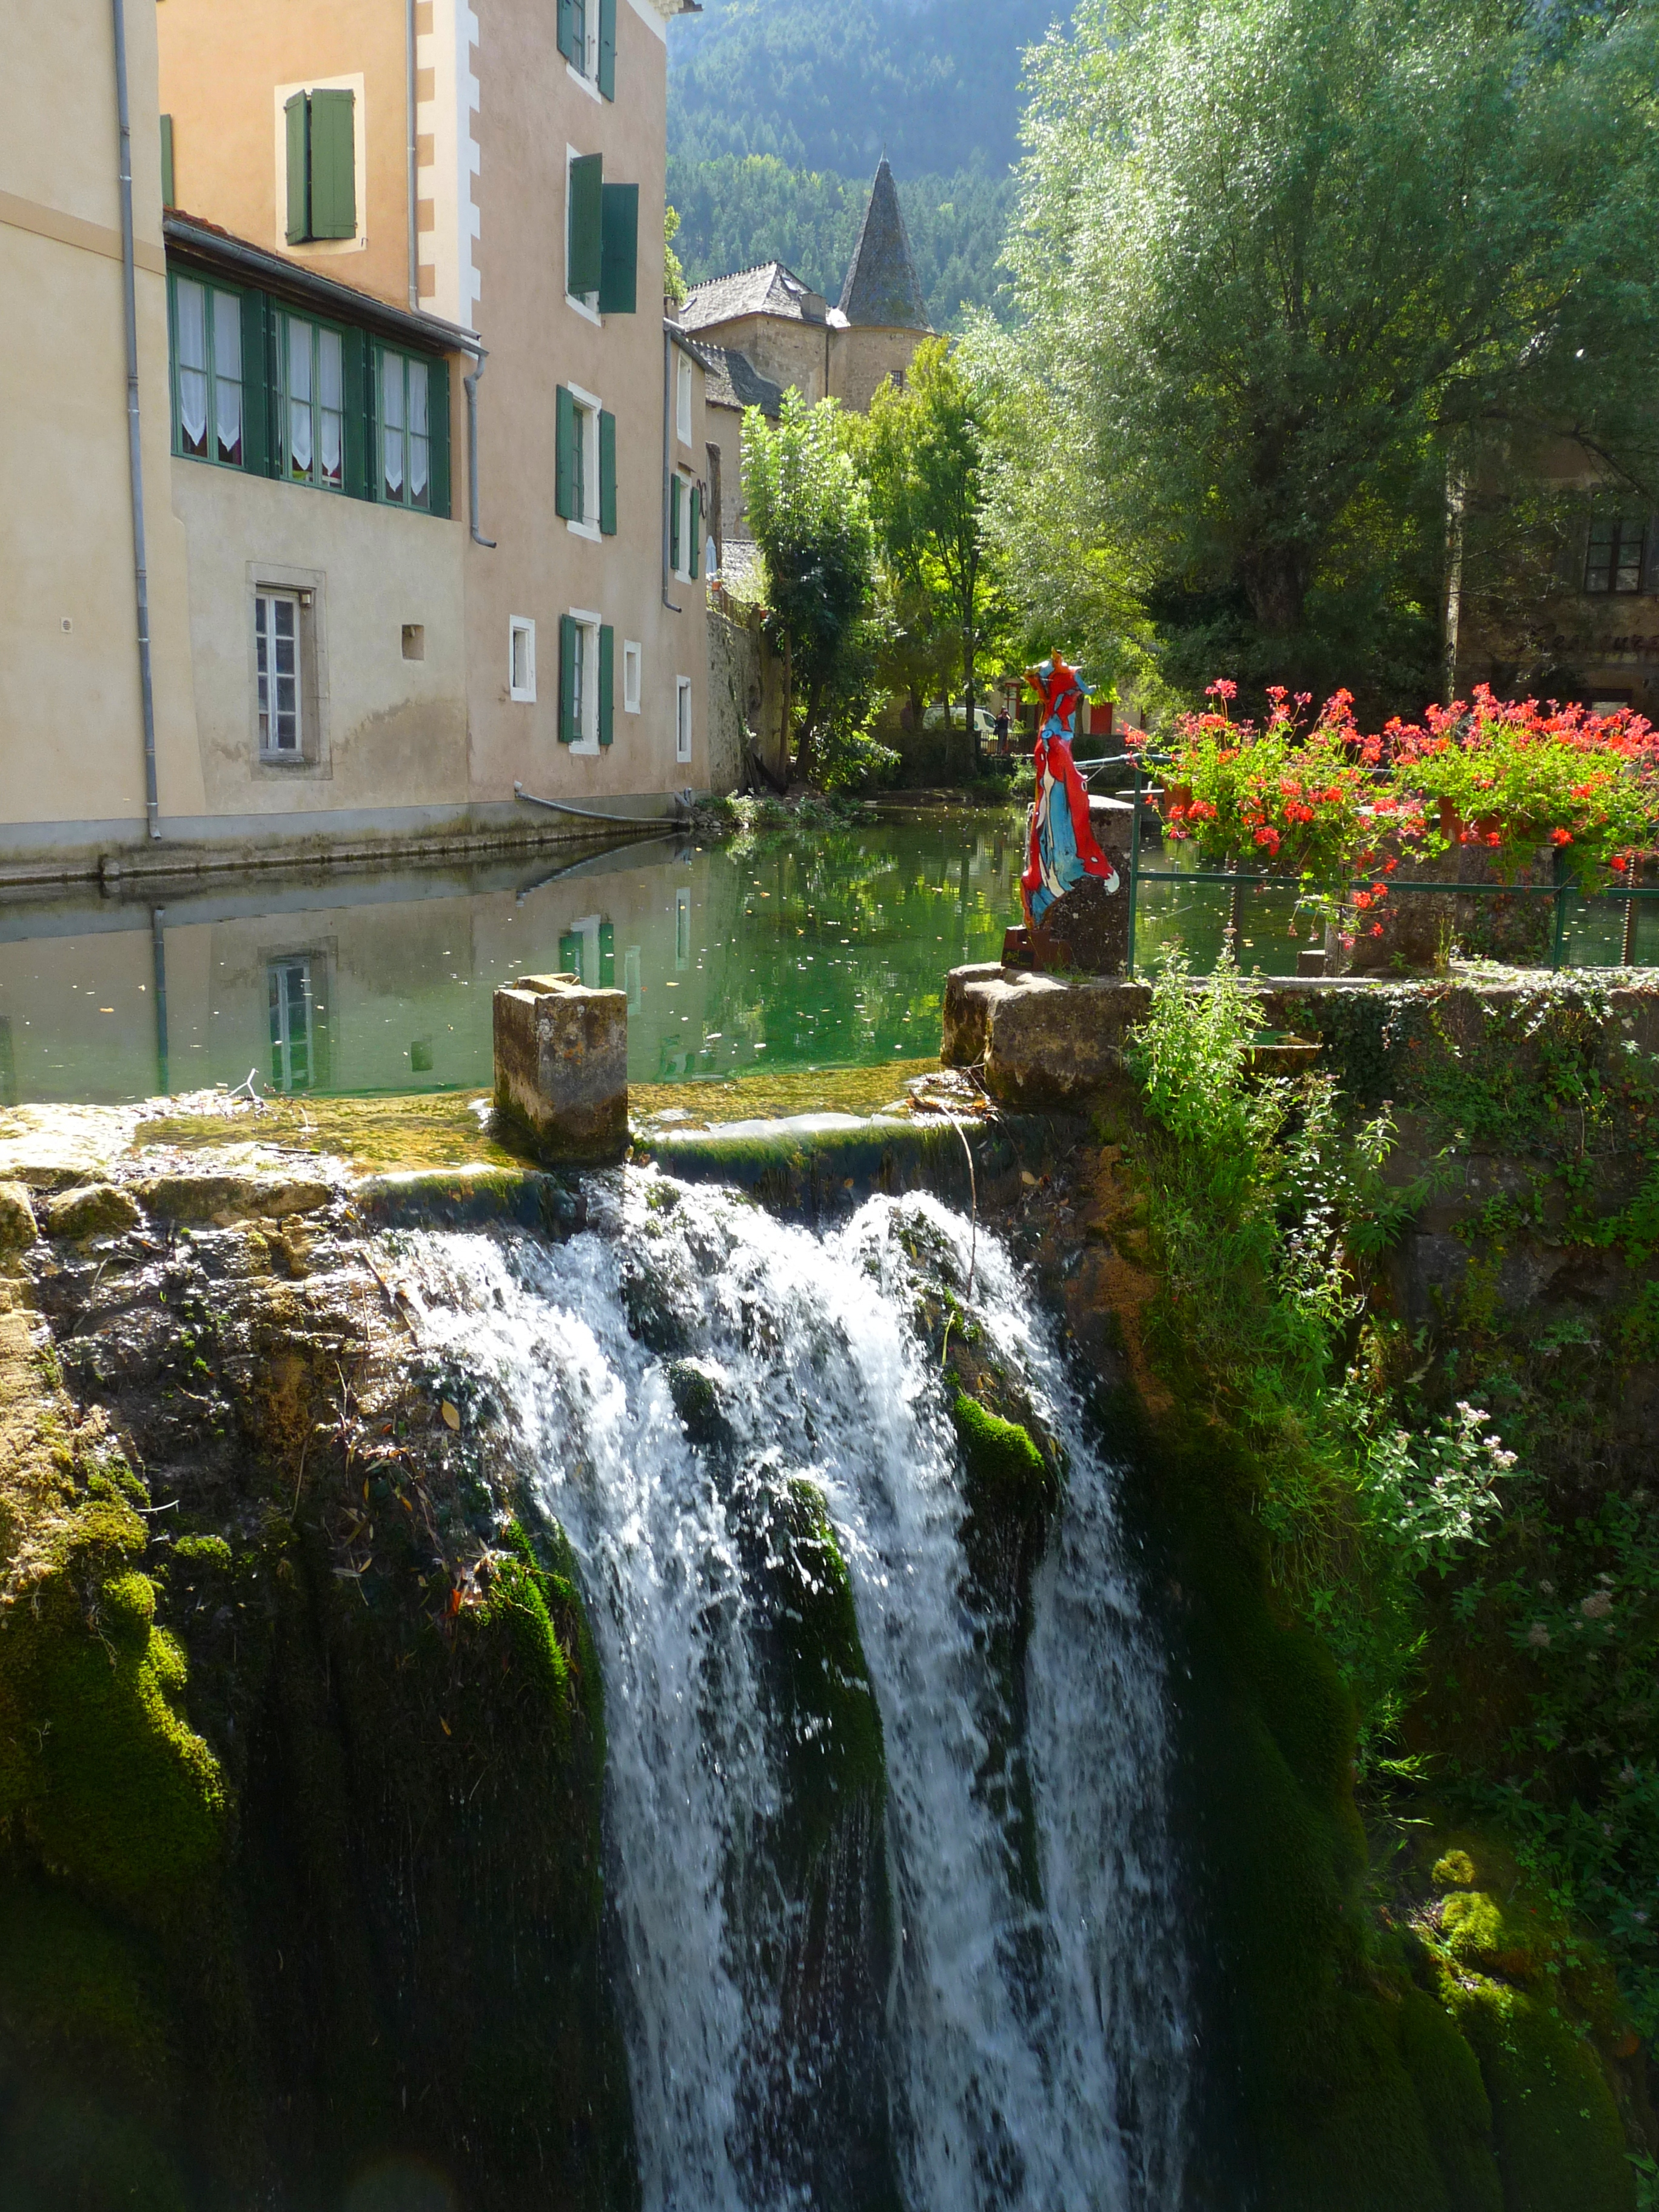
waterfall, weir, mill, body of water, water, water resources, nature, watercourse, natural landscape, water feature, river, landscape, plant, landscaping